Ellora Caves

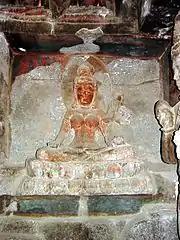
Numerous tantric Buddhist goddesses are carved in Cave 12.

Cave 21, also called "Rameshwar Lena", is another early excavation whose construction has been credited to the Kalachuri dynasty. The cave was completed prior to the ascension of Rashtrakuta dynasty which went on to expand the caves at Ellora.